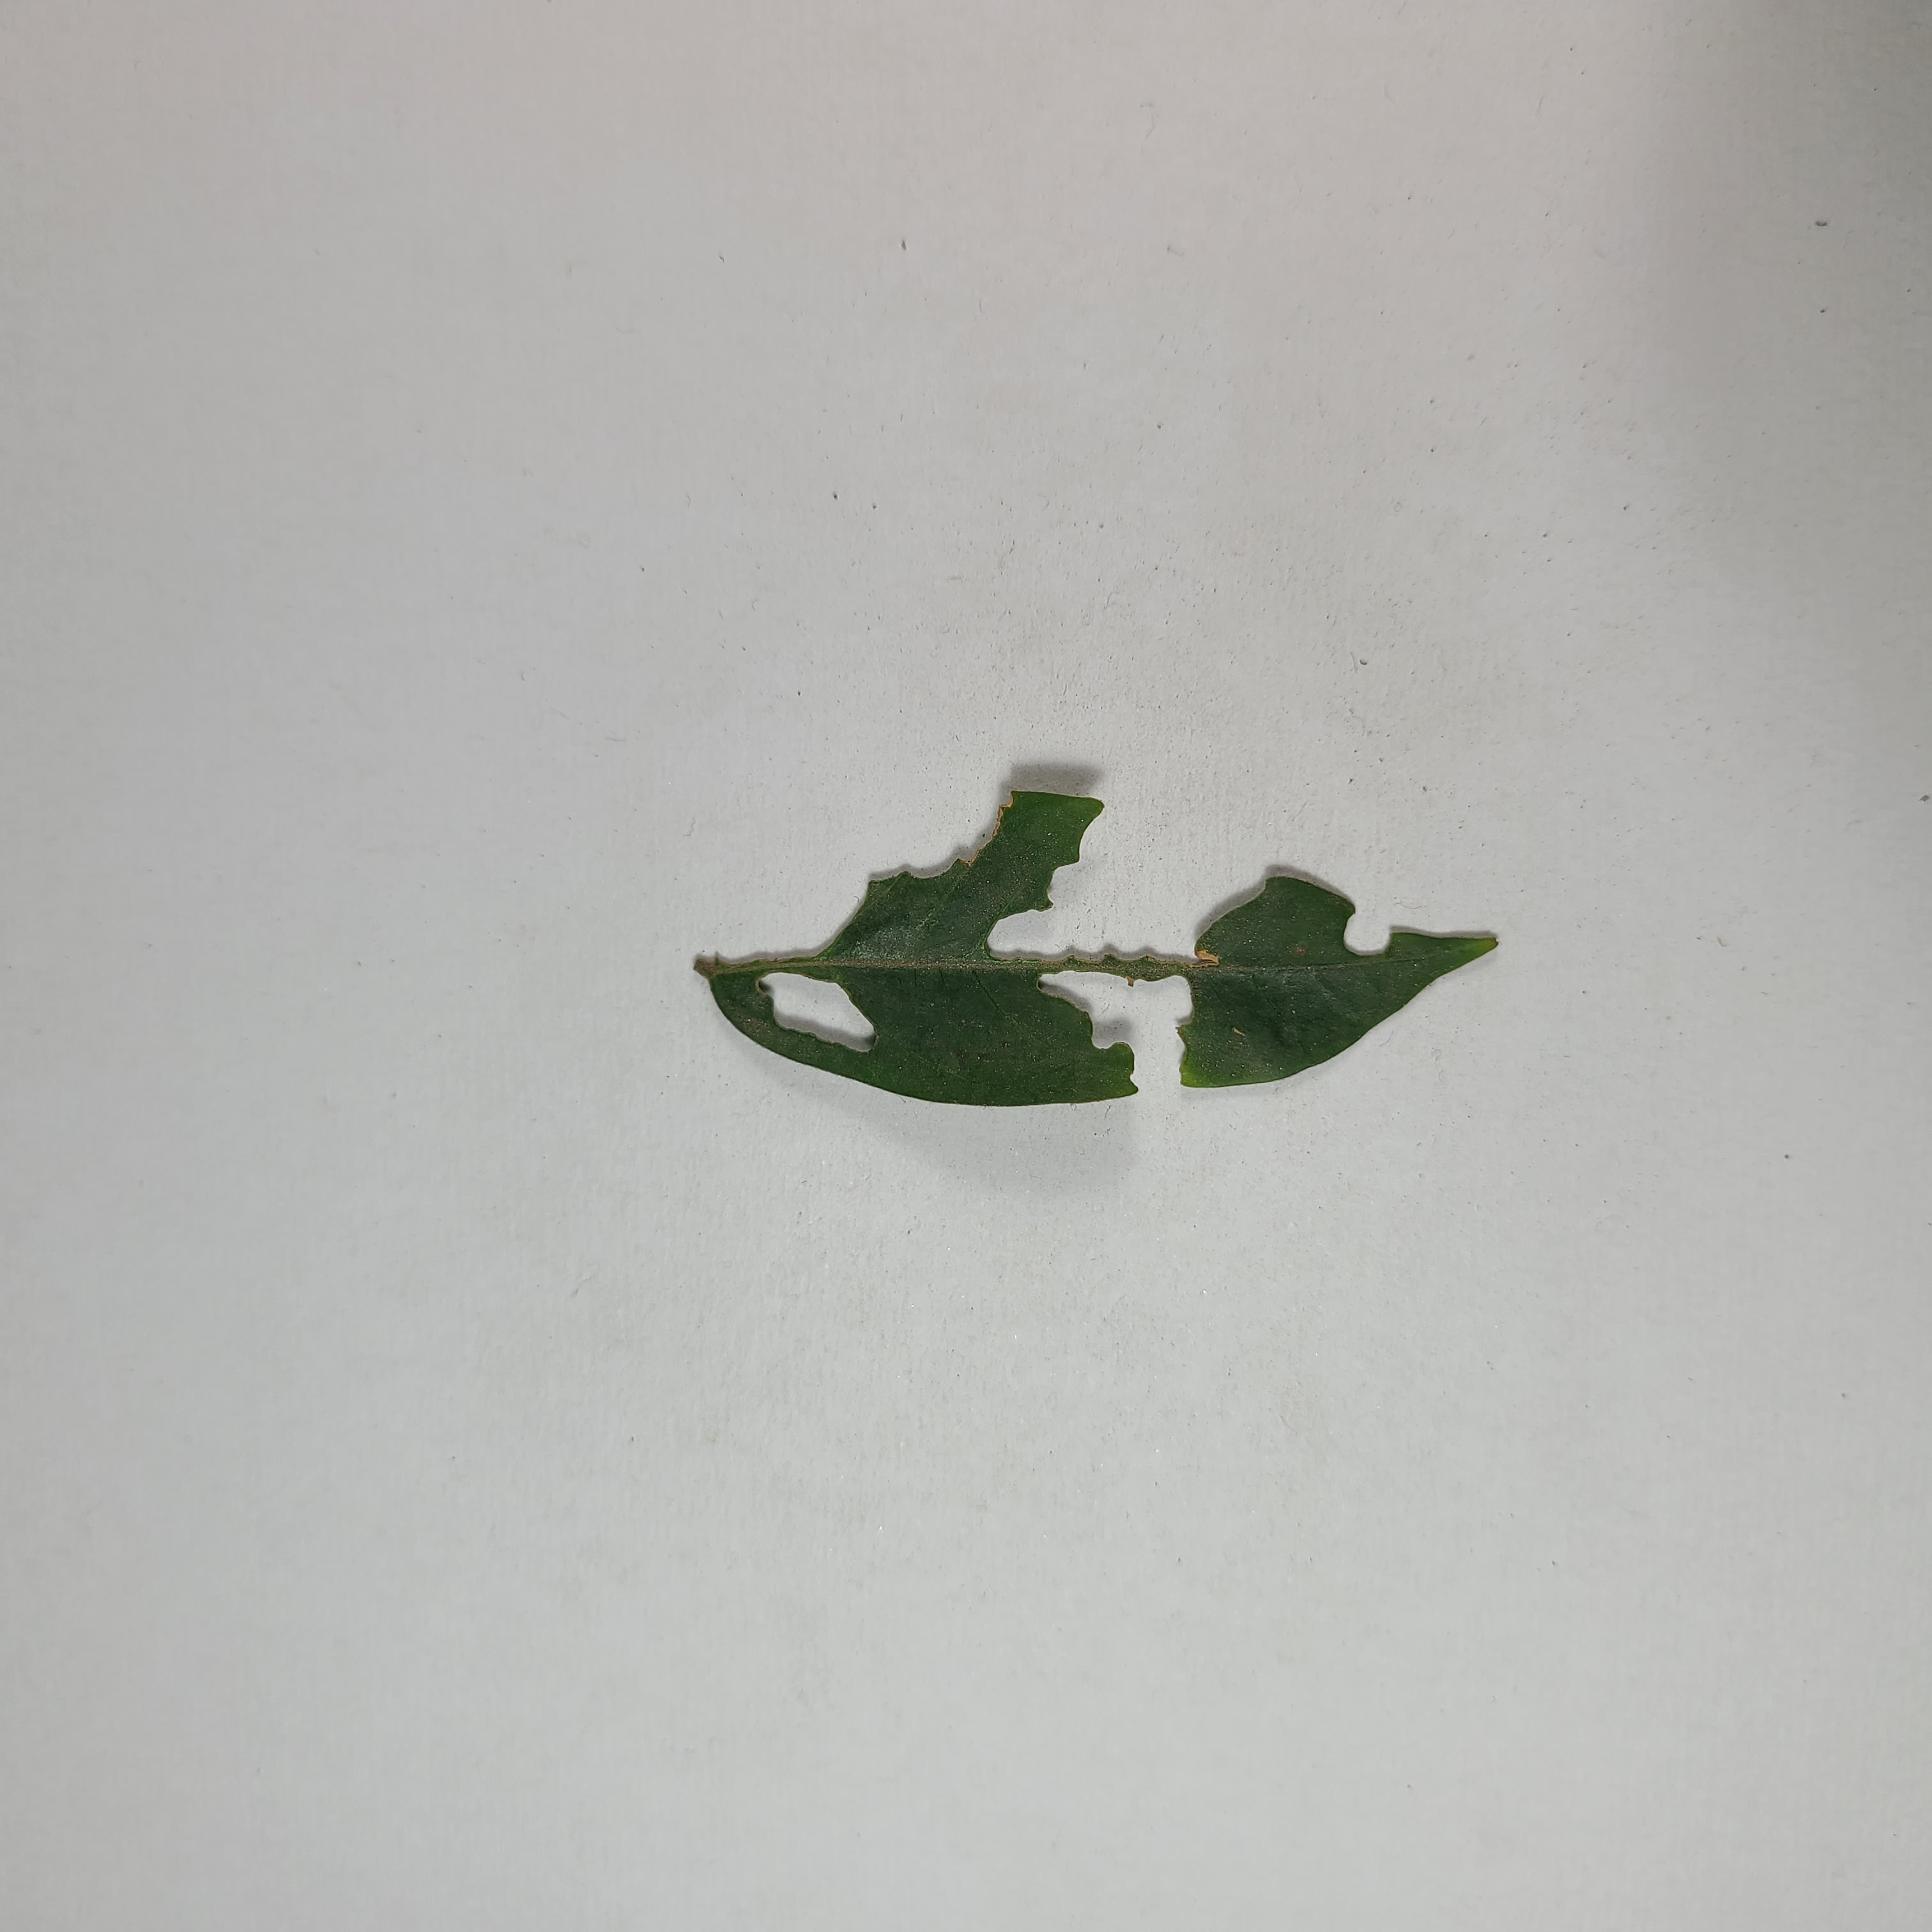
Label: Insect Hole leaves